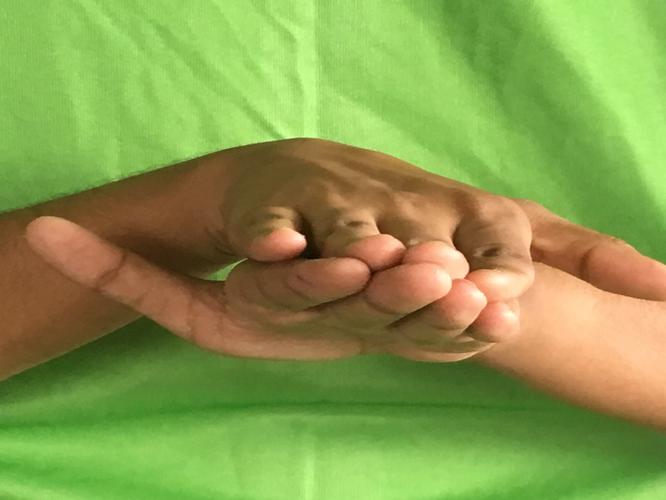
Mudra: Matsya
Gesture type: double_hand